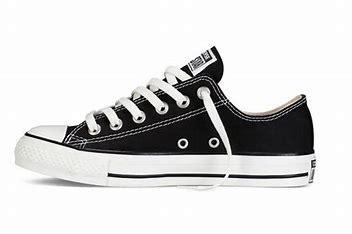
Brand: Converse
Model: All Star Ox